HIV trial in Libya

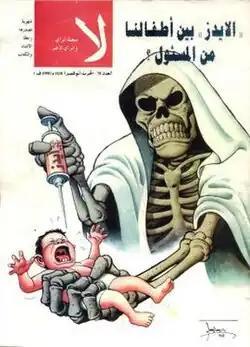
This Libyan magazine first broke the story. The cover illustrates the intense public reaction in favor of the charges.

The HIV trial in Libya (or Bulgarian nurses affair) concerns the trials, appeals and eventual release of six foreign medical workers charged with conspiring to deliberately infect over 400 children with HIV in 1998, causing an epidemic at El-Fatih Children's Hospital in Benghazi, Libya. About 56 of the infected children had died by August 2007. The total number of victims rose to 131 in 2022.